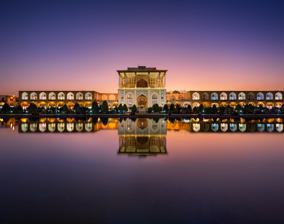
Building: Ali Qapu
Country: Iran
Year built: 1597
Palace in Isfahan; Iranian national heritage site For other uses, see Ali Qapu (disambiguation) . Ali Qapu عالی‌قاپو, ‘Ālī Qāpū Ali Qapu photographed during the golden hour Location in Naqsh-e Jahan Square General information Type Royal palace Imperial residence Architectural style Safavid Persian Location Isfahan , Iran Opened 1597 Client Safavid Emperors Owner Islamic Republic of Iran UNESCO World Heritage Site Official name Naqsh-e Jahan square and Ali Qapu Palace Location Isfahan , Isfahan Province , Iran Criteria Cultural: (i)(v)(vi) Reference 115 Inscription 1979 (3rd Session ) Coordinates 32°39′26″N 51°40′36″E / 32.65722°N 51.67667°E / 32.65722; 51.67667 Location of Ali Qapu in Iran Exterior view of the palace Ali Qapu ( Persian : عالی‌قاپو , ‘Ālī Qāpū ) is an imperial palace in Isfahan , Iran . It is located on the western side of the Naqsh-e Jahan Square , opposite to the Sheikh Lotfollah Mosque , and had been originally designed as a vast portal entrance to the grand palace which stretched from the Naqsh-e Jahan Square to the Chahar Baq Boulevard . UNESCO inscribed the Palace and the Square as a World Heritage Site due to its cultural and historical importance. The palace is forty-eight meters high and there are six floors, each accessible by a difficult spiral staircase. In the sixth floor, Music Hall, deep circular niches are found in the walls, having not only aesthetic value, but also acoustic. Ali Qapu is regarded as the best example of Safavid architecture and a symbol of Iran 's Islamic heritage. Fresco from the portico of the palace, depicting a Persian woman The name Ali Qapu, from Persian ‘Ālī (meaning "imperial" or "great"), and Azerbaijani Qāpū (meaning "gate"), was given to this place as it was right at the entrance to the Safavid palaces which stretched from the Naqsh-e Jahan Square to the Chahar Baq Boulevard . The building, another wonderful Safavid edifice, was built by decree of Shah Abbas I in the early seventeenth century. It was here that the great monarch used to entertain noble visitors, and foreign ambassadors. Shah Abbas, here for the first time, celebrated the Nowruz (Iranian New Year) of 1006 AH/1597 C.E. Wall decorations were highly favored in palace decorations and Ali Qapu was no exception. Ali Qapu is rich in naturalistic wall paintings by Reza Abbasi , the court painter of Shah Abbas I, and his pupils. There are floral, animal, and bird motifs in his works. The highly ornamented doors and windows of the palace have almost all been pillaged at times of social anarchy. Only one window on the third floor has escaped the ravages of time. Ali Qapu was repaired and restored substantially during the reign of Shah Sultan Hussein , the last Safavid ruler, but fell into a dreadful state of dilapidation again during the short reign of invading Afghans. Under the reign of Naser ad-Din Shah the Qajar (1848–96), the Safavid cornices and floral tiles above the portal were replaced by tiles bearing inscriptions. Shah Abbas II was enthusiastic about the embellishment and perfection of Ali Qapu. His chief contribution was given to the magnificent hall, the constructors on the third floor. The 18 columns of the hall are covered with mirrors and its ceiling is decorated with great paintings. The chancellery was stationed on the first floor. On the sixth, the royal reception and banquets were held. The largest rooms are found on this floor. The stucco decoration of the banquet hall abounds in motif of various vessels and cups. The sixth floor was popularly called the Music Hall. Here various ensembles performed music and sang songs. From the upper galleries, the Safavid ruler watched Chowgan ( polo ), army maneuvers and horse-racing in the Naqsh-e Jahan square. [ unreliable source? ] The palace is depicted on the reverse of the Iranian 20,000 rials banknote. The palace is also depicted on the reverse of the Iranian 20 rials 1953 banknote series. Name and etymology The name of the structure is composed of two words. "Ālī" (عالٍ) means "superior", borrowed from Arabic , while "Qāpū" (𐰴𐰯𐰍) means "door", and was adopted from Old Turkic . Map of Isfahan dowlatkhaneh, by Engelbert Kaempfer (1651–1716) Construction stages Ali Qapu's building was founded in several stages, beginning from a building with a single gate, with entrance to the government building complex, and gradually developed, ending in the existing shape. The period of the development, with intervals, lasted approximately seventy years. First Stage : The initial building acting as entrance to the complex was in cubical shape and in two stories, with dimensions measuring 20 x 19 meter and 13 meter high. Second Stage : Foundation of the upper hall, built on the entrance vestibule, with cubical shape, over the initial cubic shape structure with the same height in two visible stories. Third Stage : Foundation of the fifth story, the Music Amphitheater or the Music Hall, built on the lower hall, using the central room for sky light, and thus the vertical extension being emphasized. Fourth Stage : Foundation of the eastern verandah or pavilion advancing towards the square, supported by the tower-shaped building. By foundation of this verandah, the entrance vestibule was extended along the main gate and passage to the market, perpendicular to the eastern flank of the building. Fifth Stage : Foundation of the wooden ceiling of the balcony, supported by 18 wooden columns, and contemporaneous with erection of the ceiling, an additional stairway of the southern flank was founded and was called the Kingly Stairway. This staircase became revered in the architectural world as its style was unique to the region and became a distinctive Persian style. Sixth Stage : During this stage, a water tower was built in the northern flank for provision of water for the copper pool of the columned balcony. Plaster decorations in reception story and the Music Hall. The Music Hall contains large paintings of rulers, courtisans, singers, and dancers at a feast. The room on the sixth floor is also decorated with plaster-work, representing pots and vessels and one is famous as the music and sound room. It has cut out decorations around the room, which represent a considerable artistic feat. These cut out shapes were not placed there to act as cupboards; the stucco-work is most delicate and falls to pieces at the highest touch. So we conclude that it was placed in position in these rooms for ornament and decoration. The rooms were used for private parties and for the king's musicians, and these hollow places in the walls retained the echoes and produced the sounds of the singing and musical instruments clearly in all parts. Decorations Internal detail of Ali Qapu Palace The interior decorations of a mansion are considered its most interesting architectural features. From the entrance of Ali Qapu mansion to the highest part of the music hall, the building has been decorated with the art of Iranian artists. It is mentioned in the inscriptions and writings left in the Ali Qapu mansion that parts of the building were restored during the reign of Shah Sultan Hossein. As a result of many damages, only words and stanzas of the poems can be read on the walls of the palace. Frontal view Another view of the palace The Music Hall Another view of the Music Hall Ceiling of the Music Hall The balcony Another of the palace, with Shah Mosque in the back Staircases inside the palace Painting of a Persian woman A view from behind Ali Qapu in 1909, Photo by Ernst Hoeltzer Wooden windows on one of the spiral staircases of Aali Qapo Palace Ceiling in one of the halls An etching taken by Nicolas Sanson , 17th century See also List of the historical structures in the Isfahan province History of Persian domes Ali Qapu Gate, Qazvin Bibliography M. Ferrante: ‘Dessins et observations préliminaires pour la restauration du palais de ‛Alī Qāpū’, Travaux de restauration de monuments historiques en Iran, ed. G. Zander (Rome, 1968), pp. 137–206 E. Galdieri: Eṣfahān: ‛Alī Qāpū: An Architectural Survey (Rome, 1979) Babaie, Sussan. "Safavid Palaces at Isfahan: Continuity and Change (1590-1666)." Order No. 9422911, New York University, 1994. References